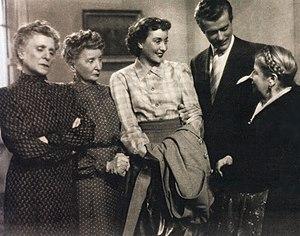
Dina Romano, née Geltrude Ricci à Pistoia le 29 août 1888 et morte à Rome le 7 novembre 1957, est une actrice italienne.
L'Homme à femmes est un film italien réalisé par Ferdinando Maria Poggioli, sorti en 1944.